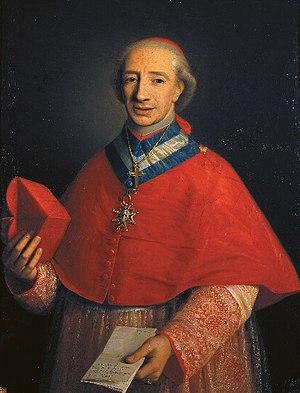
Giuseppe Maria Doria Pamphilj est un cardinal italien du XVIIIᵉ siècle et du début du XIXᵉ siècle.